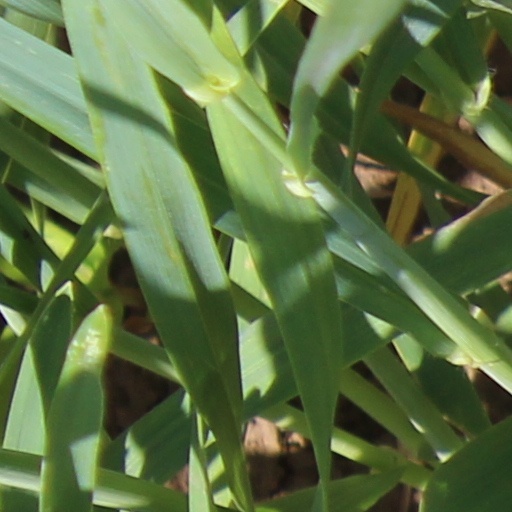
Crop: wheat